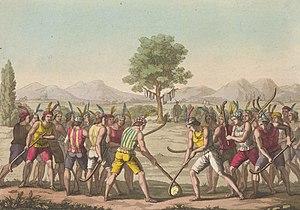
Le jeu de la Ciueca.